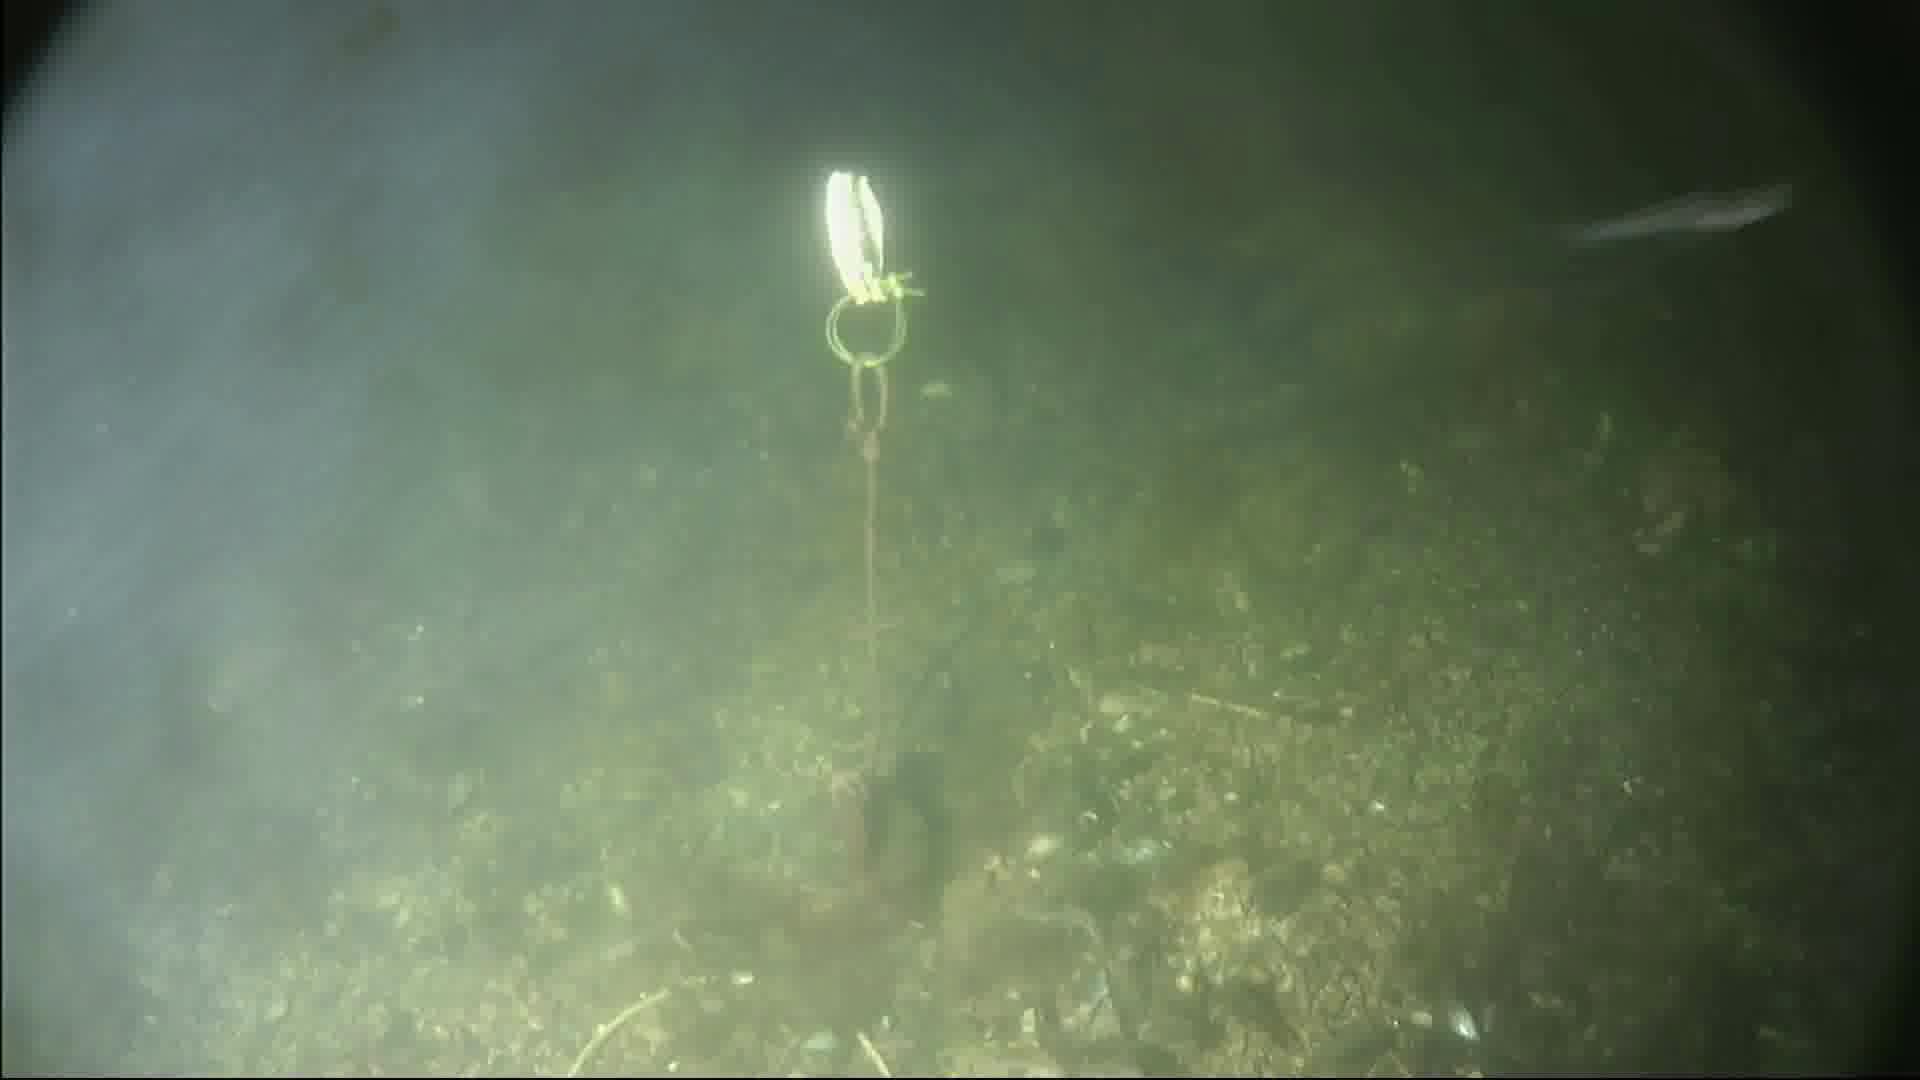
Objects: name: small_fish